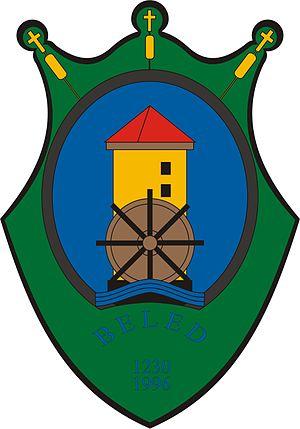
Beled est une ville et une commune du comitat de Győr-Moson-Sopron en Hongrie.